Prehistory of the Levant

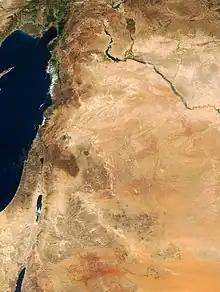
Satellite view of the Levant

The prehistory of the Levant includes the various cultural changes that occurred, as revealed by archaeological evidence, prior to recorded traditions in the area of the Levant. Archaeological evidence suggests that "Homo sapiens" and other hominid species originated in Africa (see hominid dispersal) and that one of the routes taken to colonize Eurasia was through the Sinai Peninsula desert and the Levant, which means that this is one of the most occupied locations in the history of the Earth.